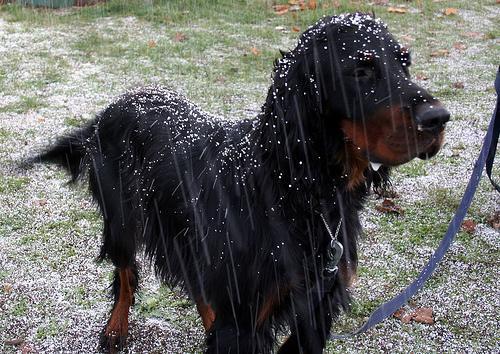
Gordon_setter